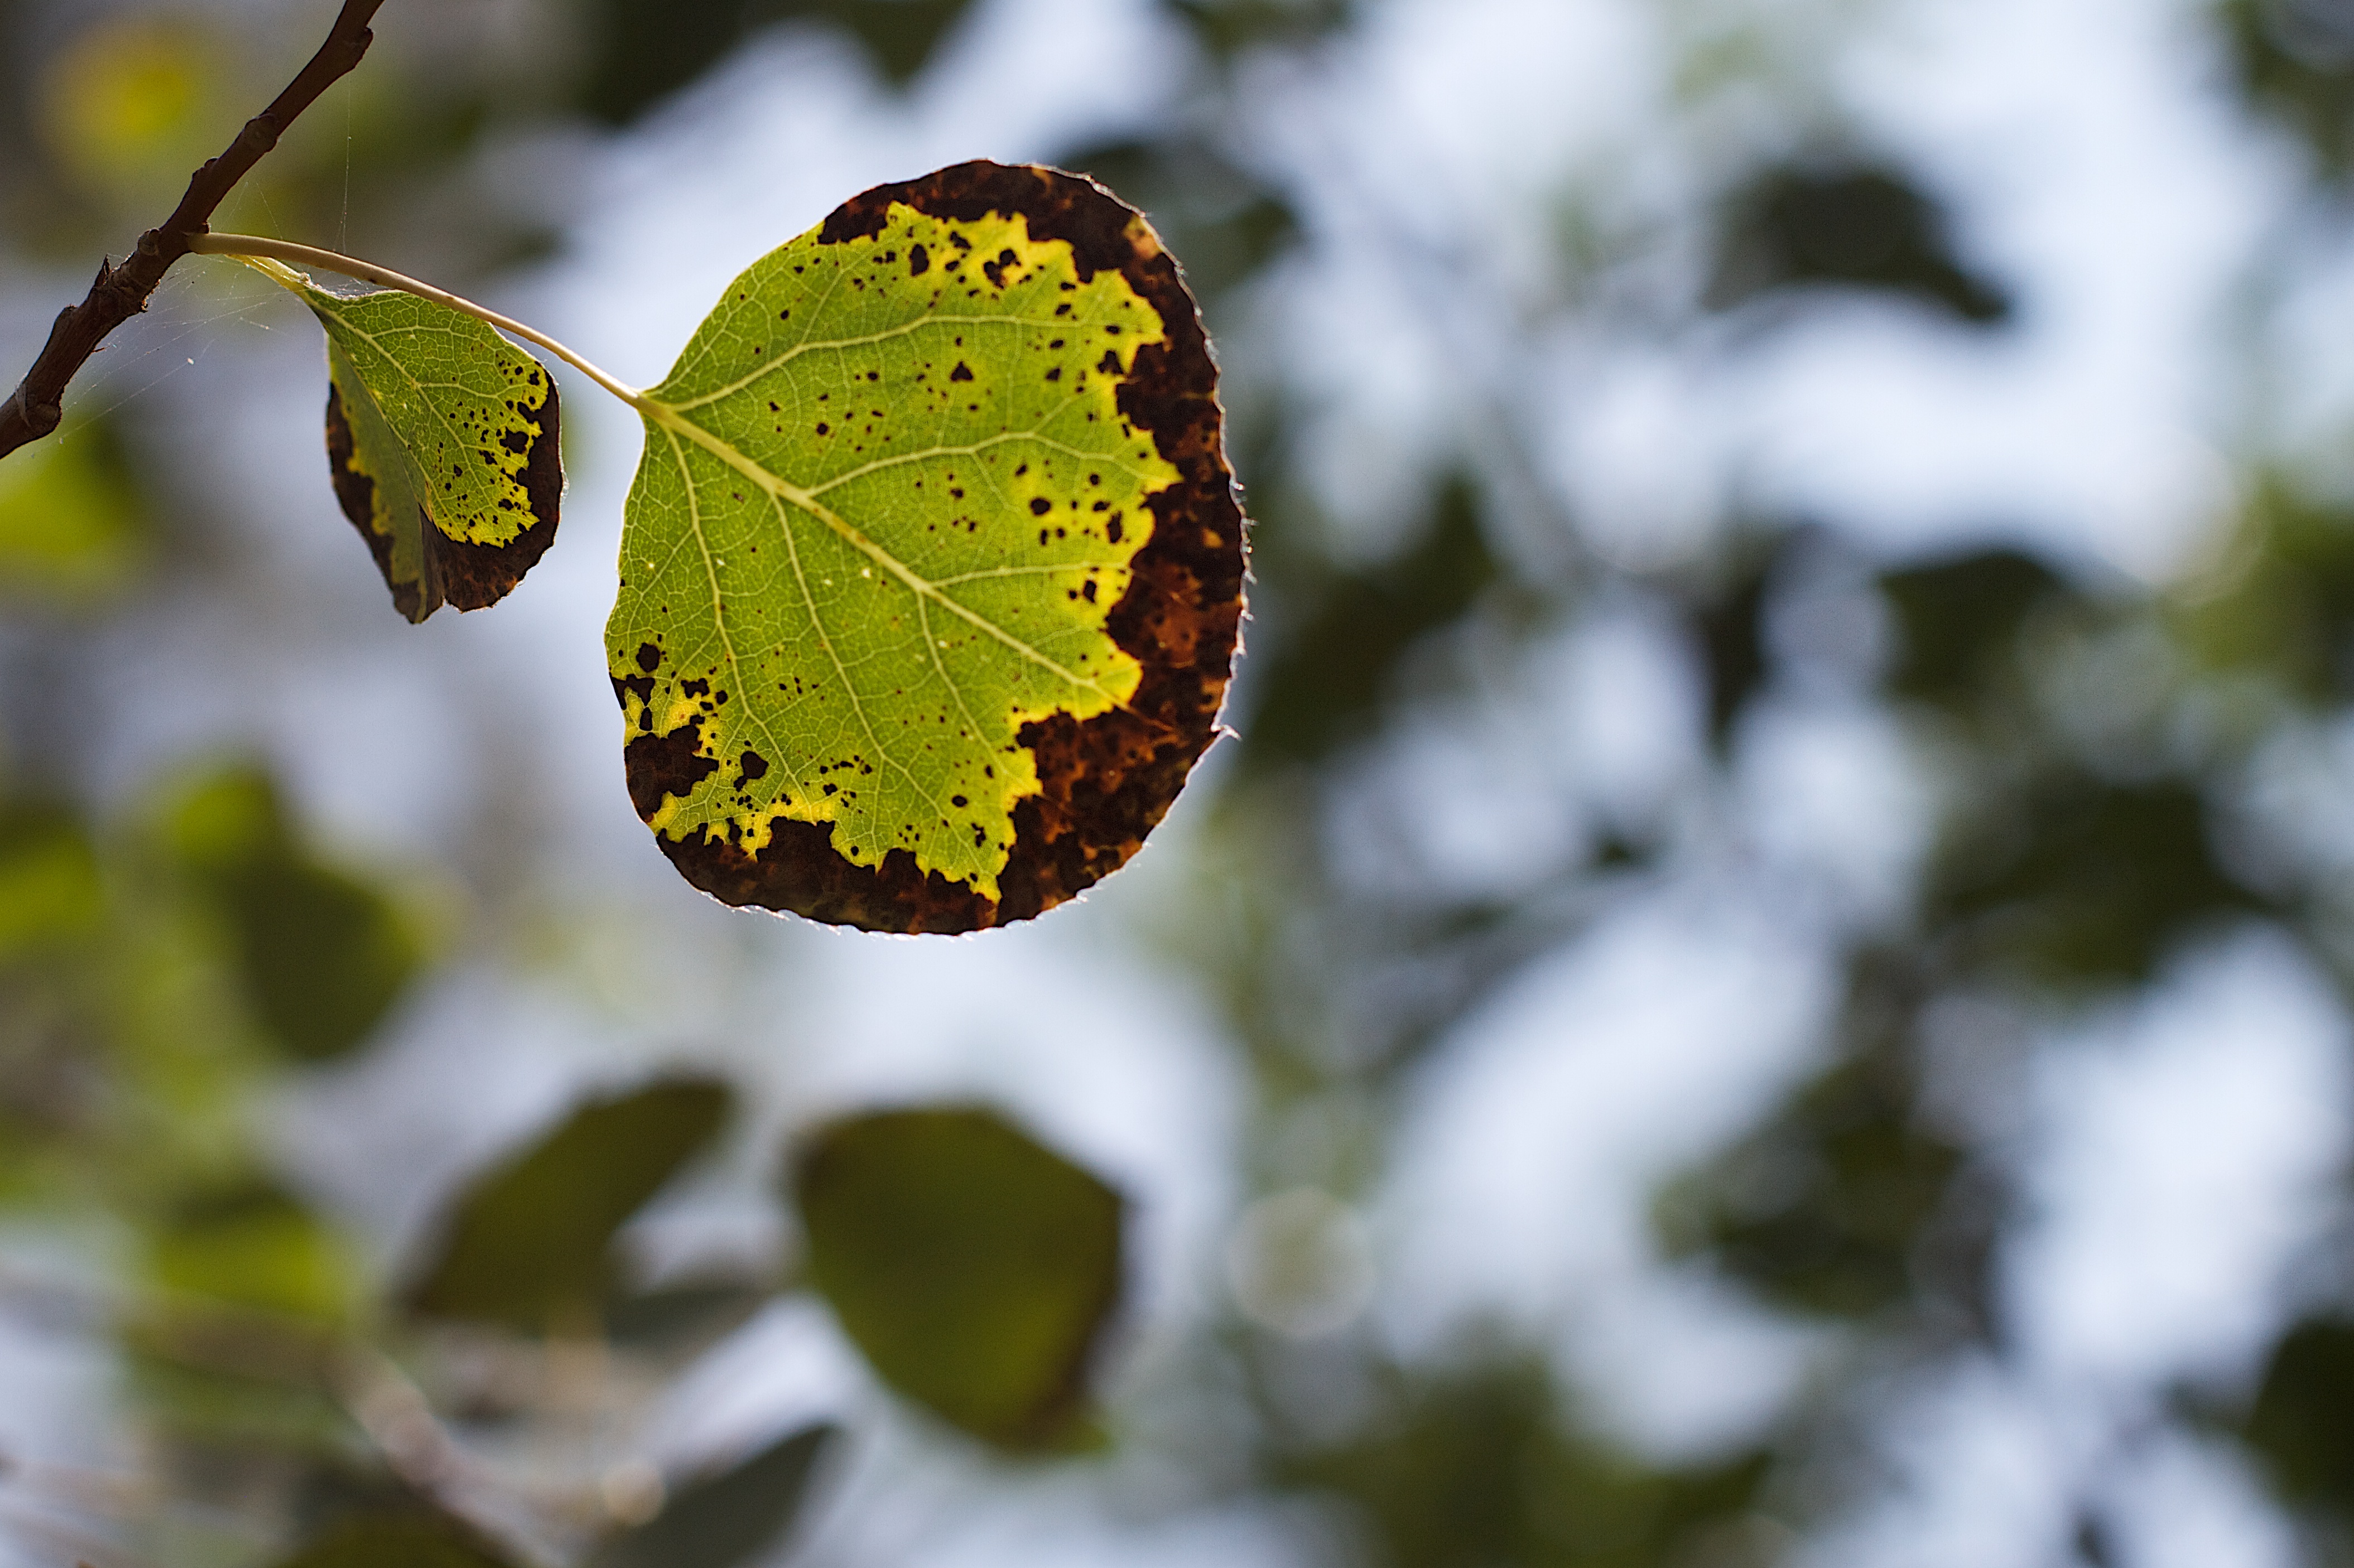
tree, nature, branch, blossom, plant, sunlight, leaf, flower, green, insect, autumn, botany, butterfly, yellow, flora, season, fauna, close up, macro photography, moths and butterflies